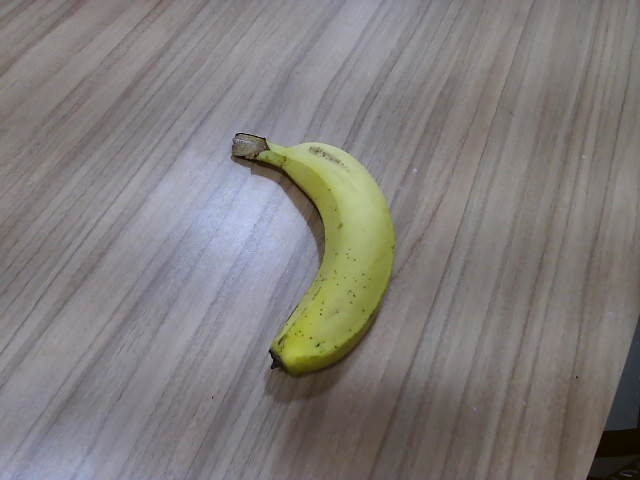
Label: Ripe_Banana